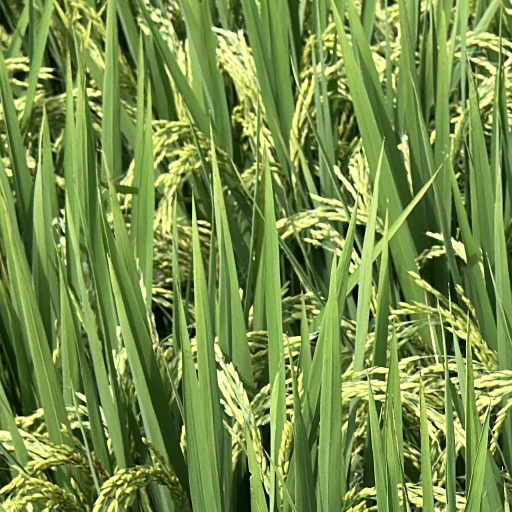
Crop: rice